List of birds of Ontario

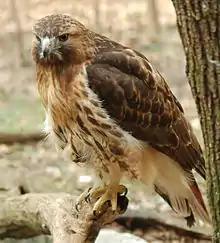
Red-tailed hawk

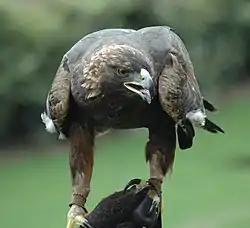
Golden eagle

The Accipitridae is a family of birds of prey, which includes hawks, eagles, kites, harriers, and Old World vultures. These birds mostly have powerful hooked beaks for tearing flesh from their prey, strong legs, powerful talons, and keen eyesight.